Waldemar Radener

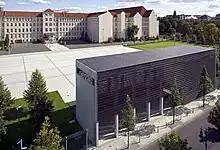
Bundeswehr Memorial, the Federal Ministry of Defence in the back

Radener shot down a P-47 fighter from the 353rd Fighter Group on 11 January 1944. This was his 10th aerial victory claim and the combat took place at Backum, near Lingen. On 9 February, Radener officially became the "Staffelkapitän" of 7. "Staffel" when Naumann was transferred again. On 18 February 1944, the RAF flew a low-level bombing raid on the Amiens Prison in German-occupied France dubbed Operation Jericho. The objective of the raid was to free French Resistance and political prisoners. The attack force of nineteen de Havilland Mosquito bombers was escorted by eight Hawker Typhoon fighters from No. 174 Squadron. At 11:35, Luftwaffe fighters were scrambled from Grévillers. Defending against this attack, Radener was credited with the destruction of a Typhoon, shot down north Amiens. His opponent was Flying Officer J. E. Renaud who made a forced landing and was taken prisoner of war.